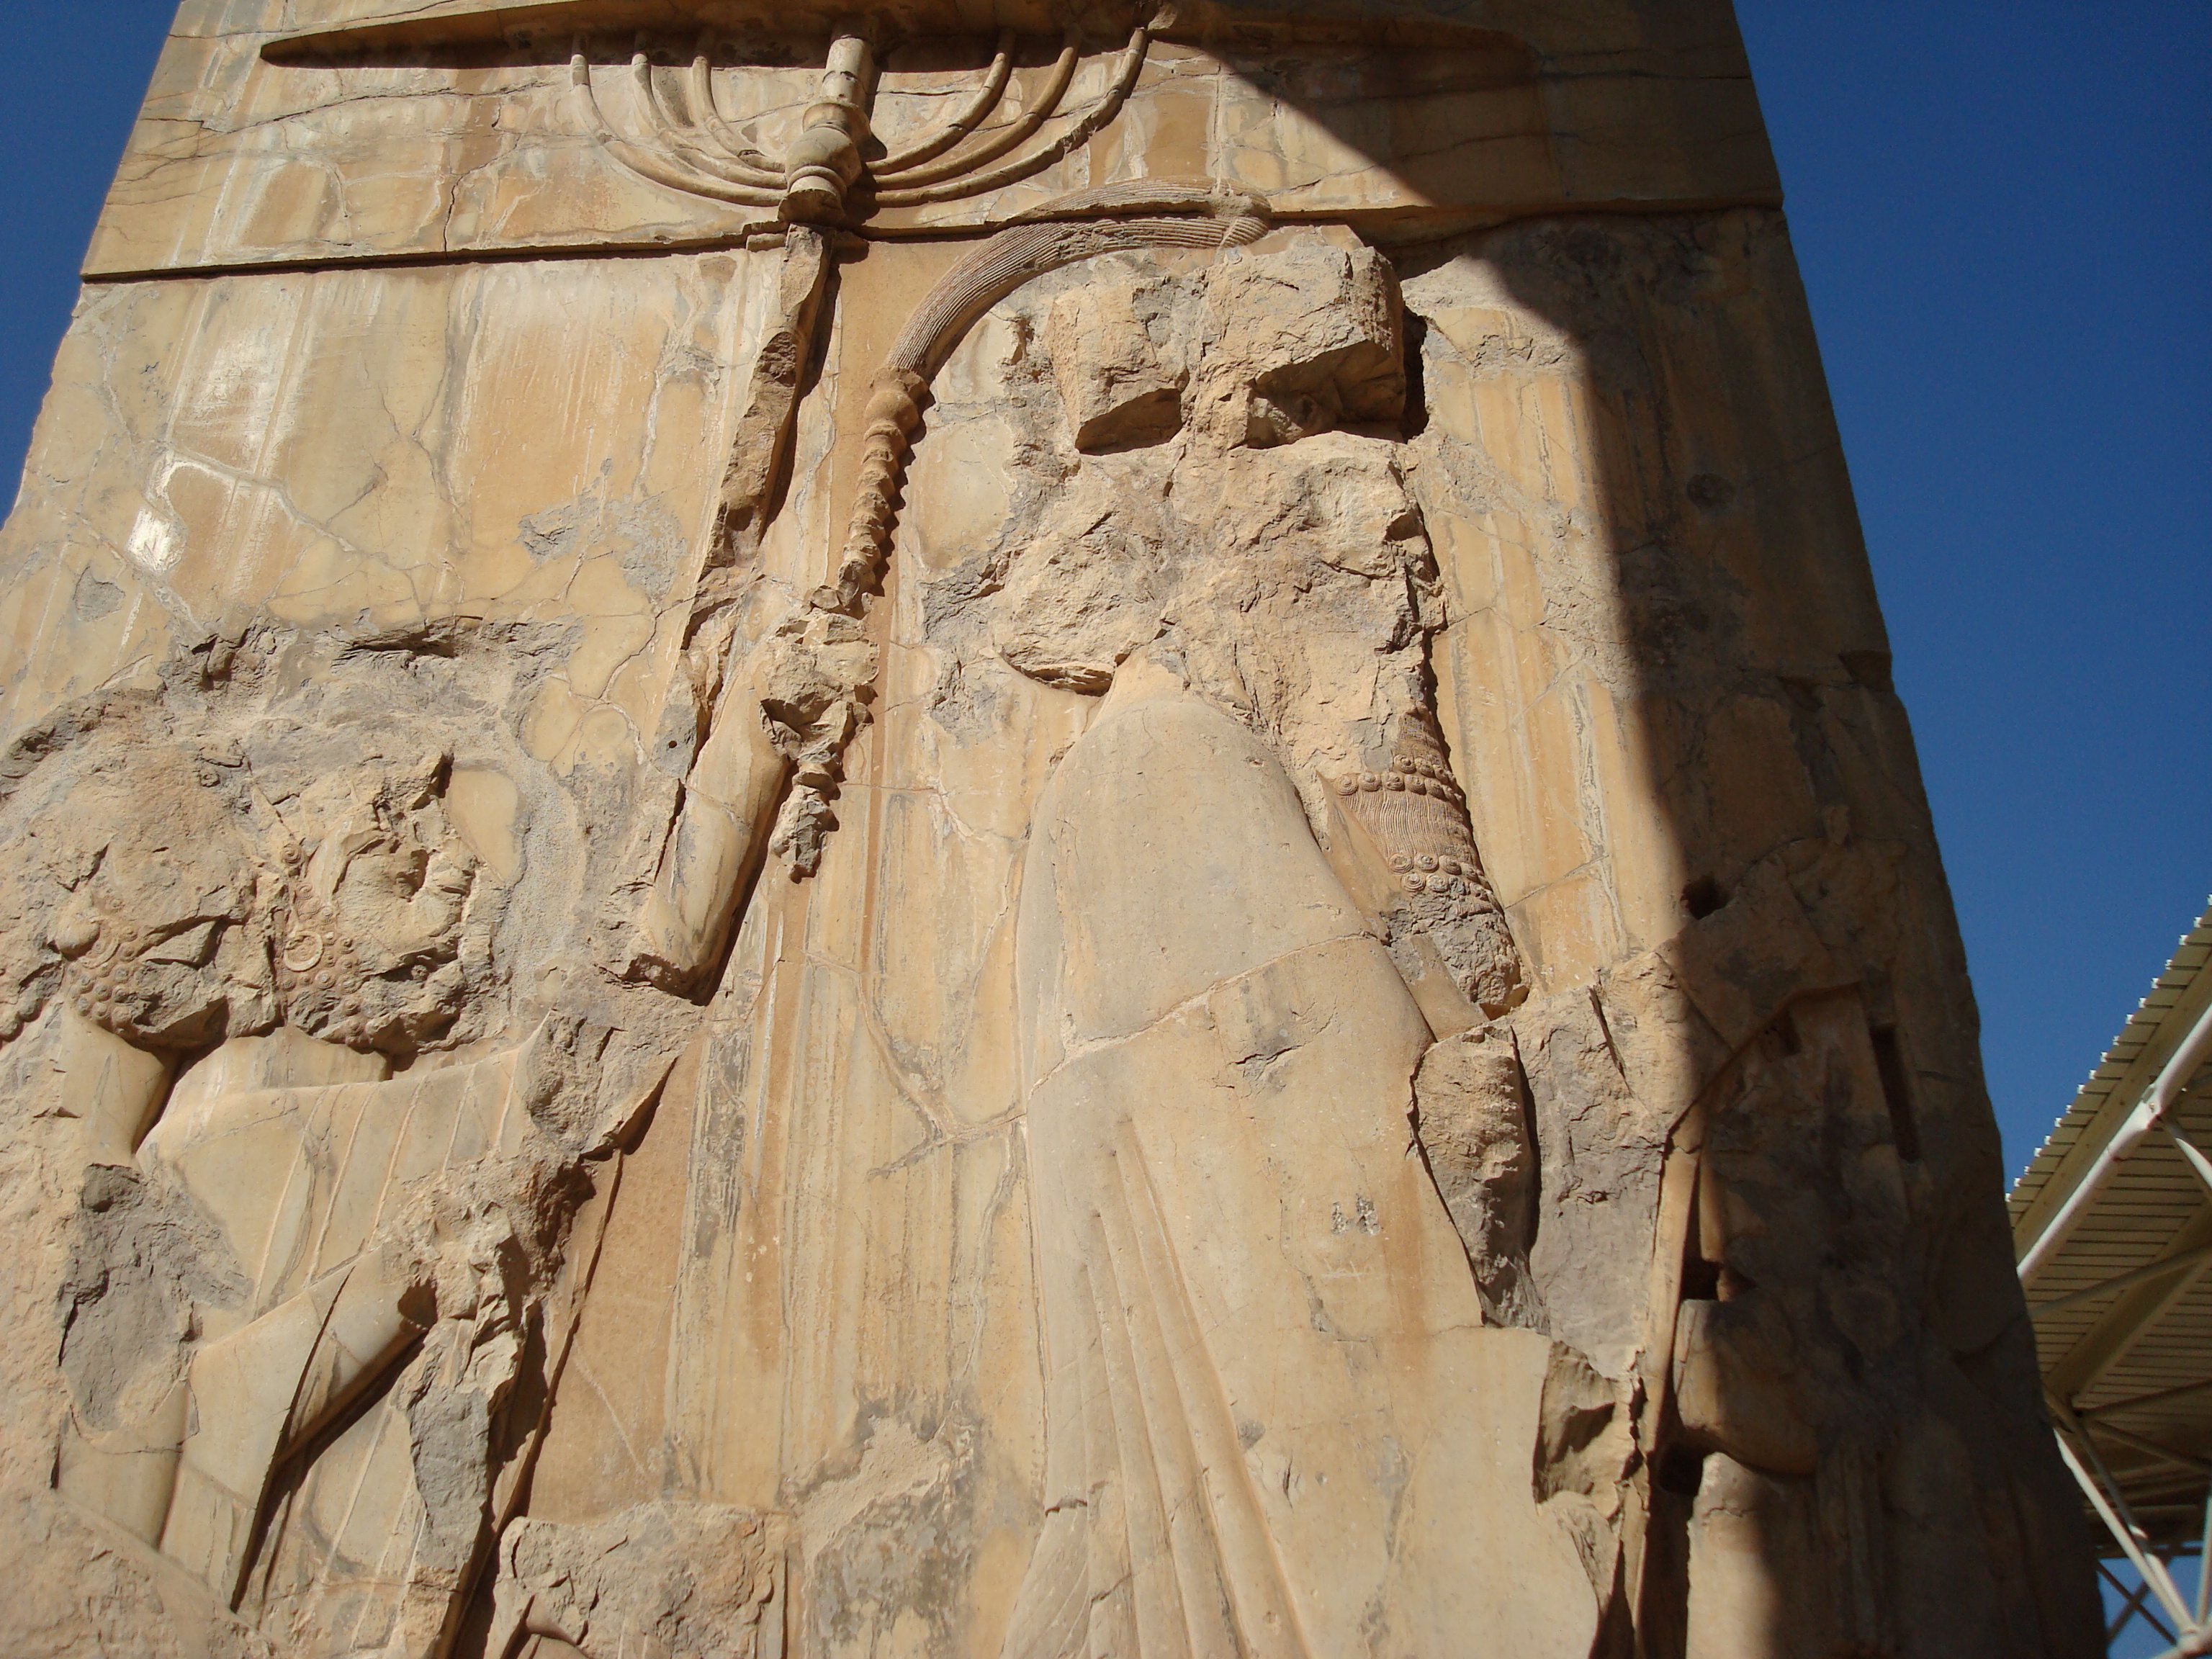
persia, iran, shiraz, Achaemenid, Darius, empire, Cyrus, ancient, ancient history, historic site, archaeological site, carving, monument, relief, egyptian temple, arch, sky, history, stone carving, wood, rock, geology, sculpture, ruins, facade